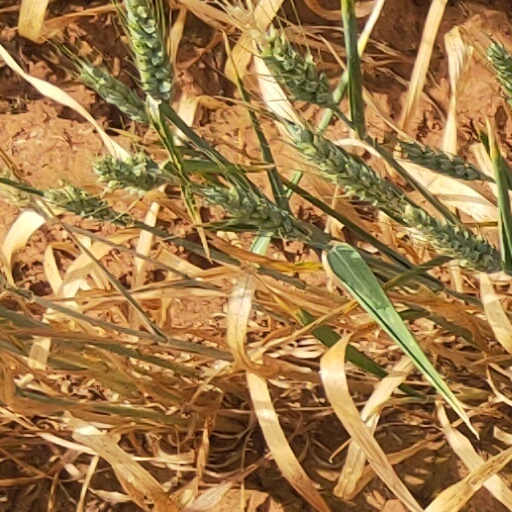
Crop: wheat